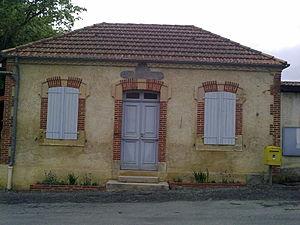
Aydie
Aydie est une commune française, située dans le département des Pyrénées-Atlantiques en région Nouvelle-Aquitaine.